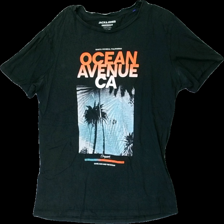
View: front
Type: T-shirt
Category: Men
Brand: Jack And Jones
Colors: Black, Orange, Blue, Multicolor
Material: 100% cotton
Pattern: Other
Cut: Regular
Size: L
Season: All
Stains: Major
Damage location: middle center
Damage 2 location: middle right
Damage 3 location: bottom center
Price range: <50
Recommended usage: Export
Description: svart t-shirt med text och palmer fram, blekt i armhålorna och urtvättad